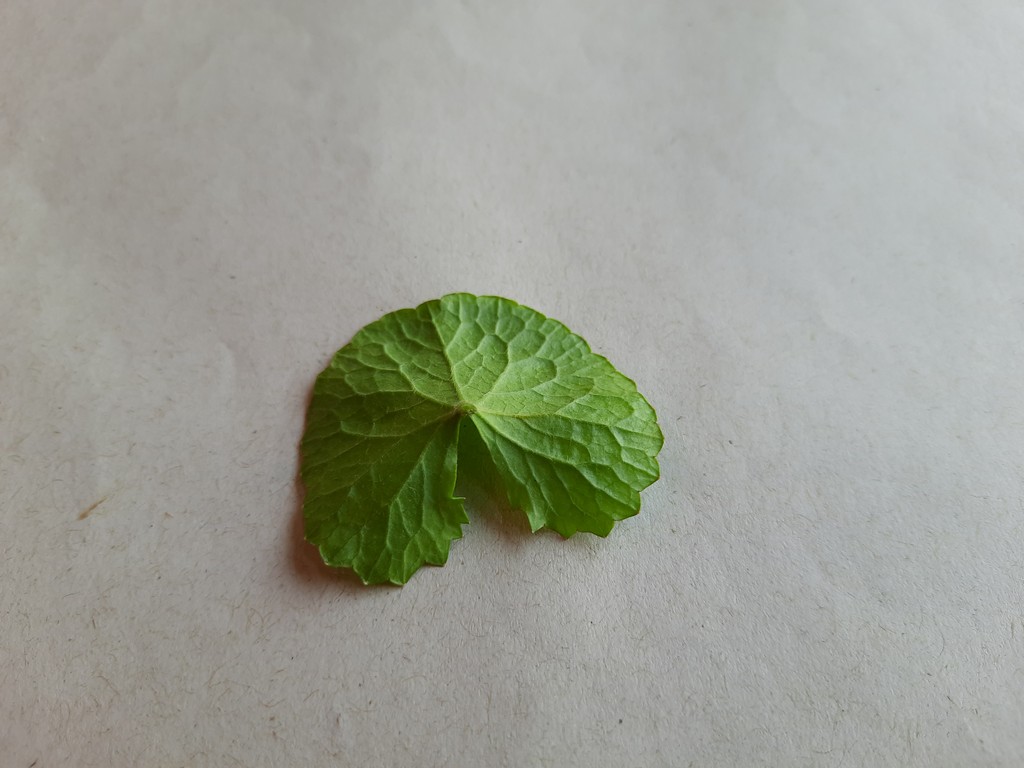
Label: Healthy